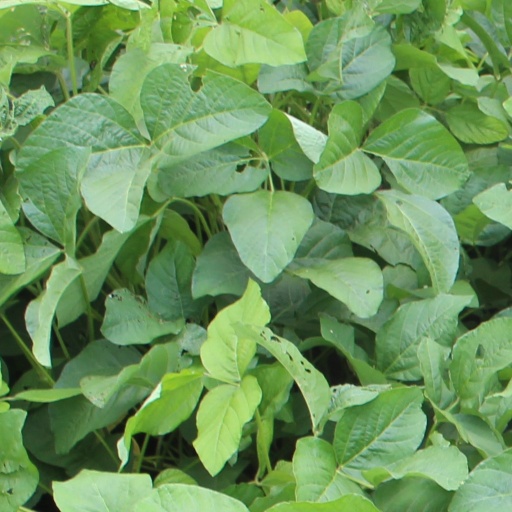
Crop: soybean